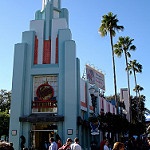
Label: buildings